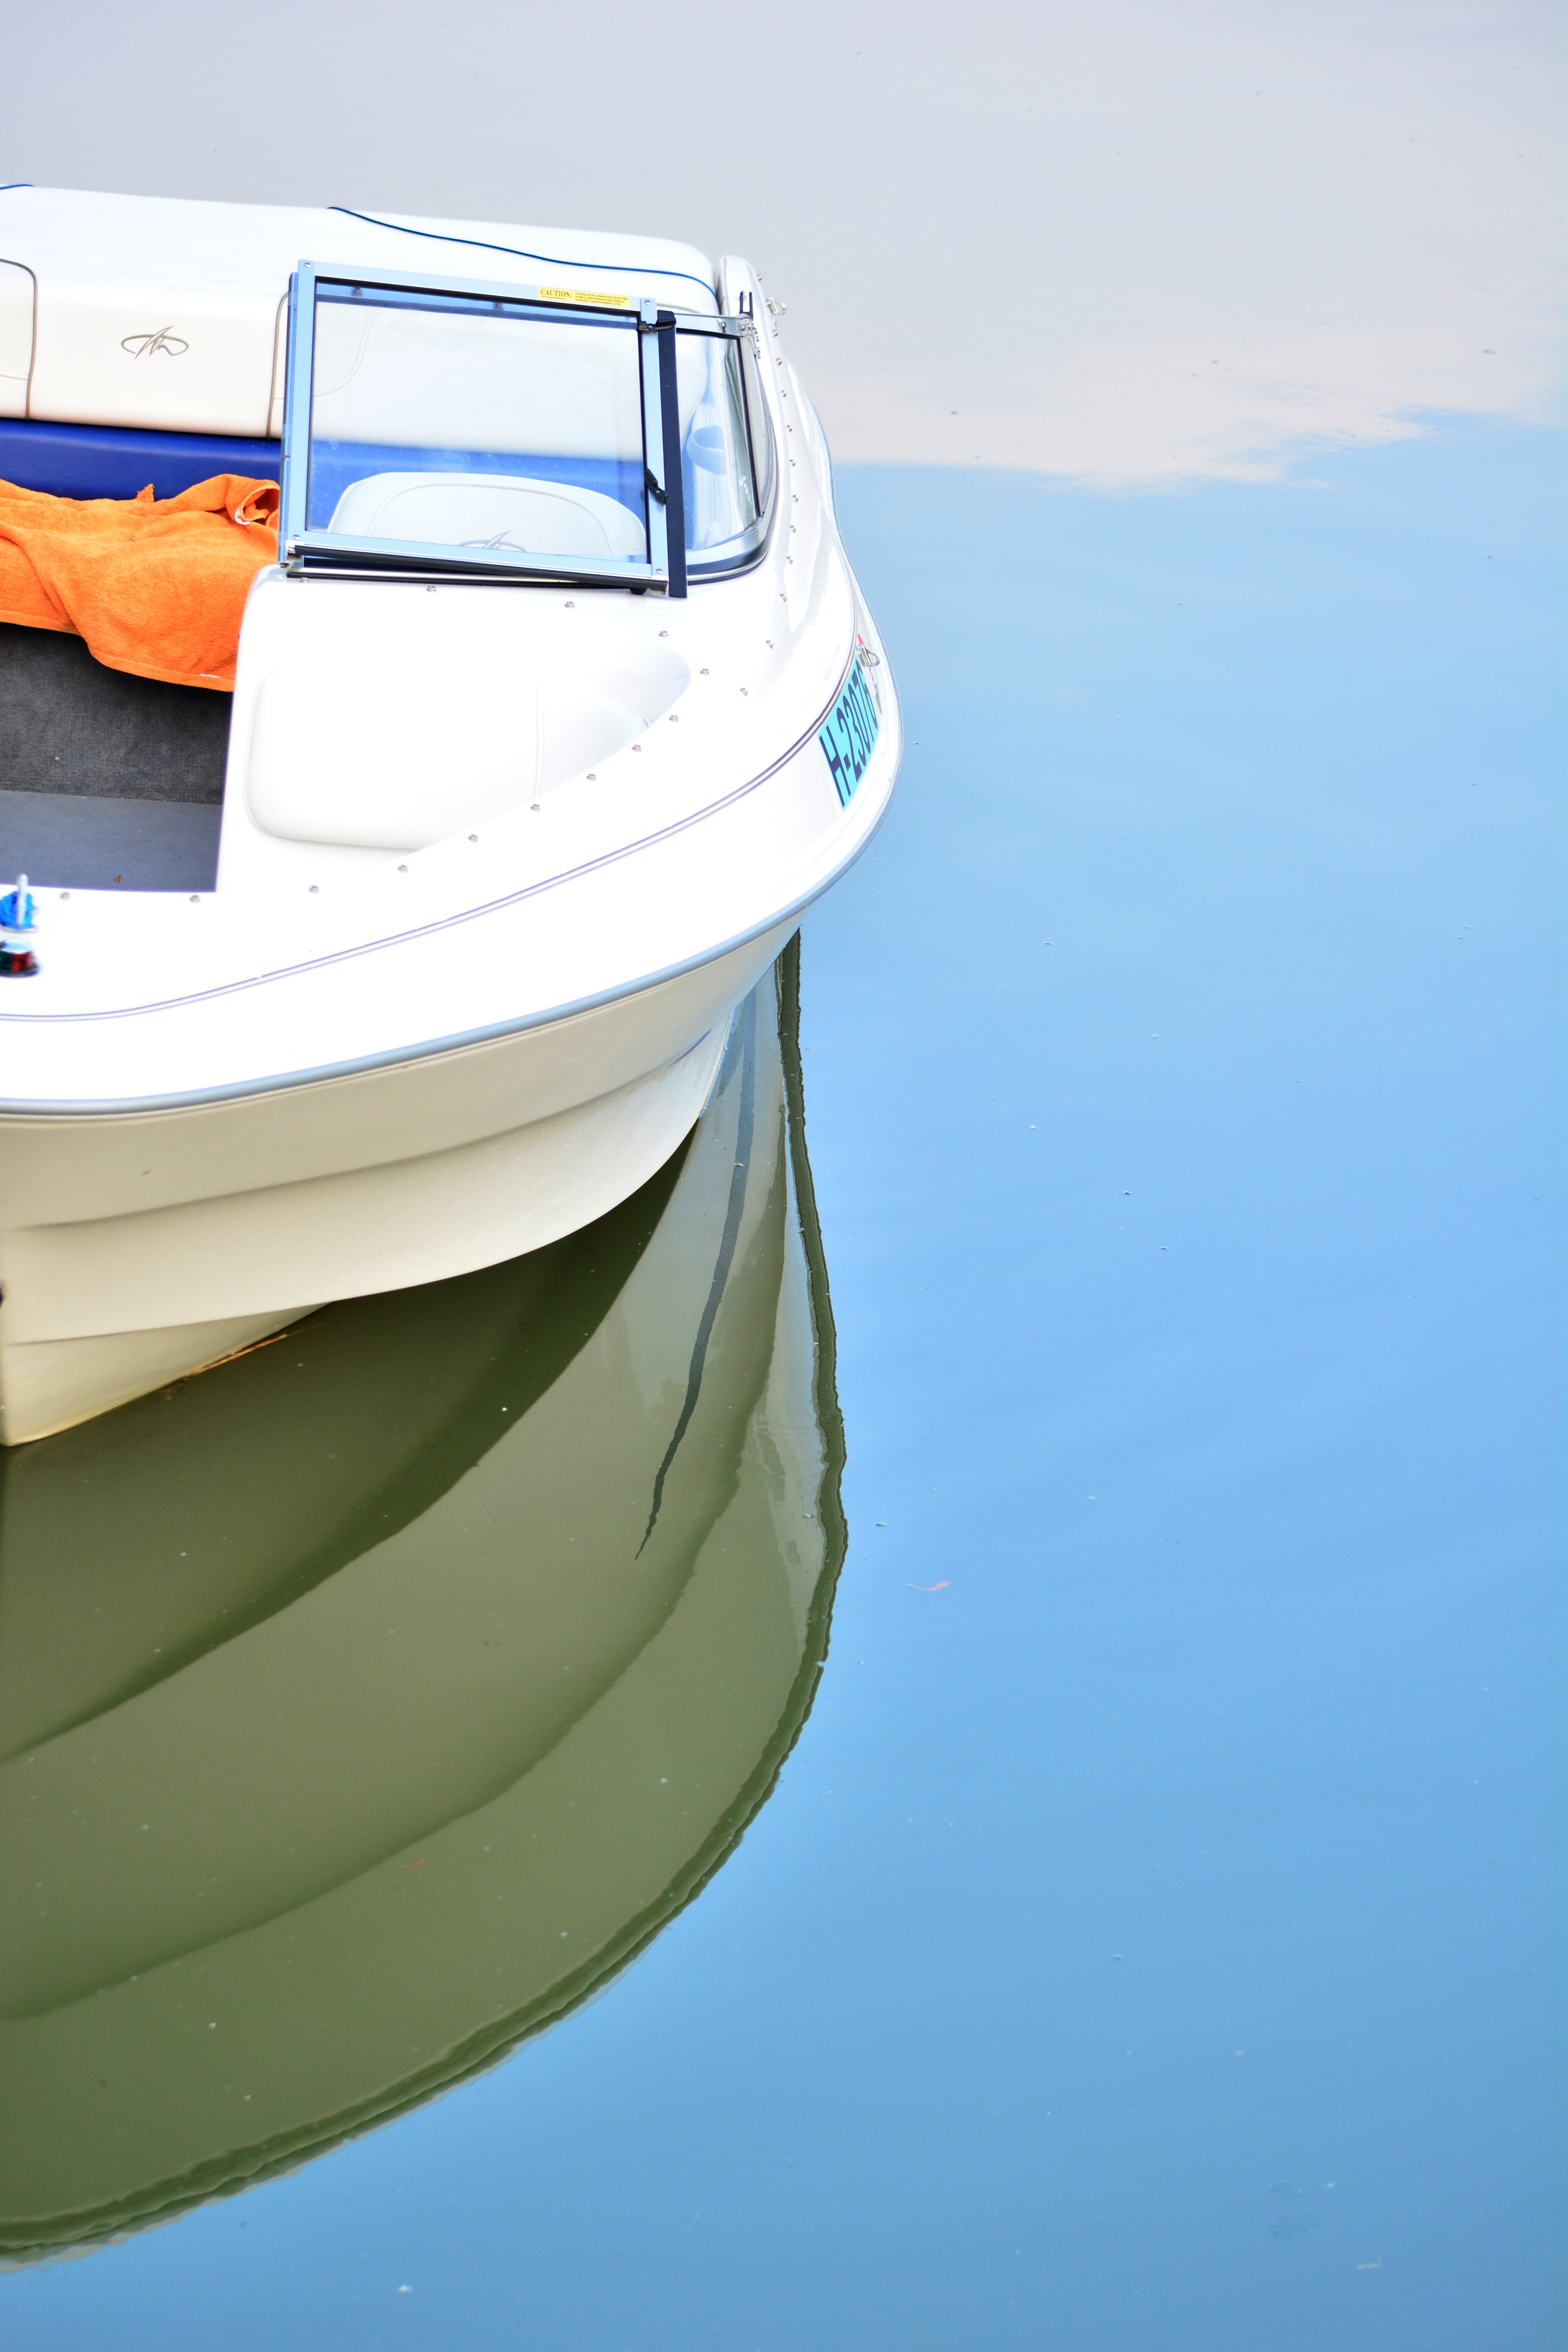
sea, water, boat, ship, vehicle, yacht, blue, watercraft, ecosystem, passenger ship, watercraft rowing, ship's cabin